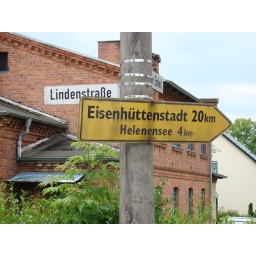
old gdr sign and new street signs near frankfurt/oder